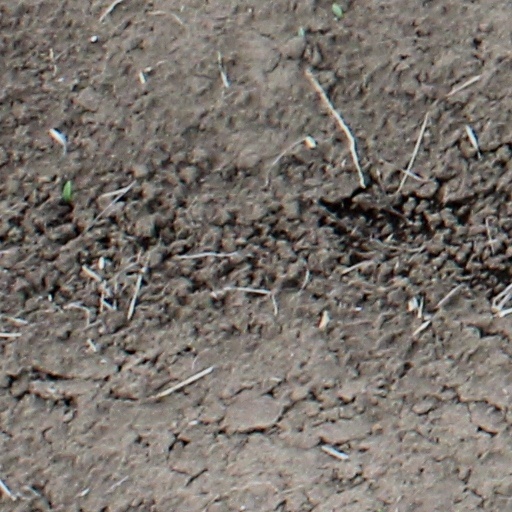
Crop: wheat